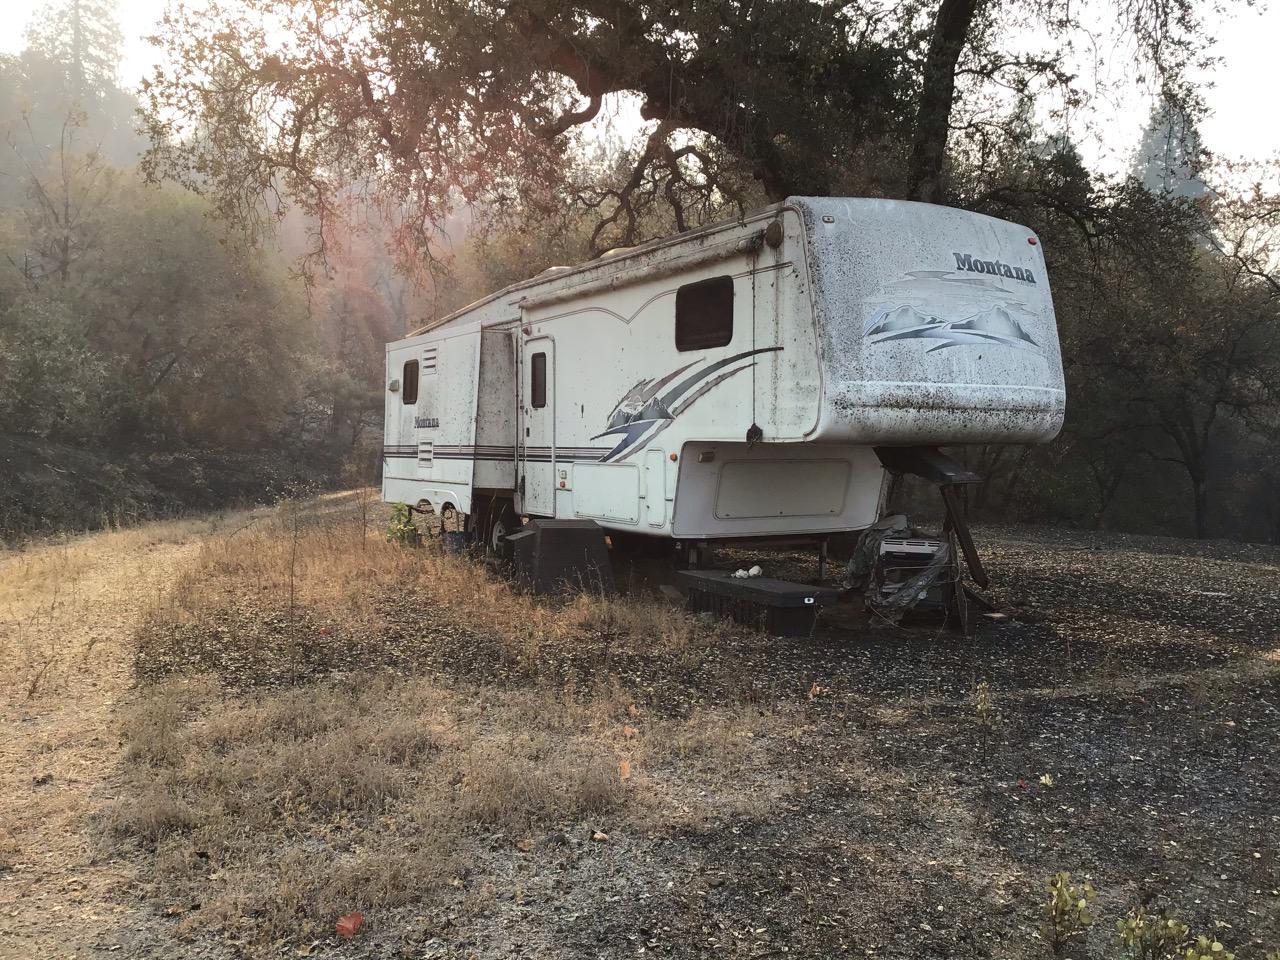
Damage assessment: no_damage